William Petre, 11th Baron Petre

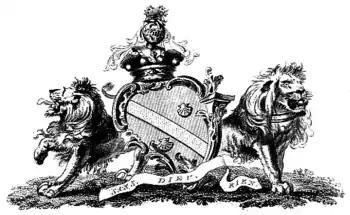
Arms of the Barons Petre: "Gules a bend or between two escallops argent"

William Henry Francis, 11th Baron Petre (22 January 1793 – 3 July 1850) was an English nobleman, based in Essex. He was the first Baron Petre to take his seat in the House of Lords after the passing of the Roman Catholic Relief Act 1829.